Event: Nepal Earthquake
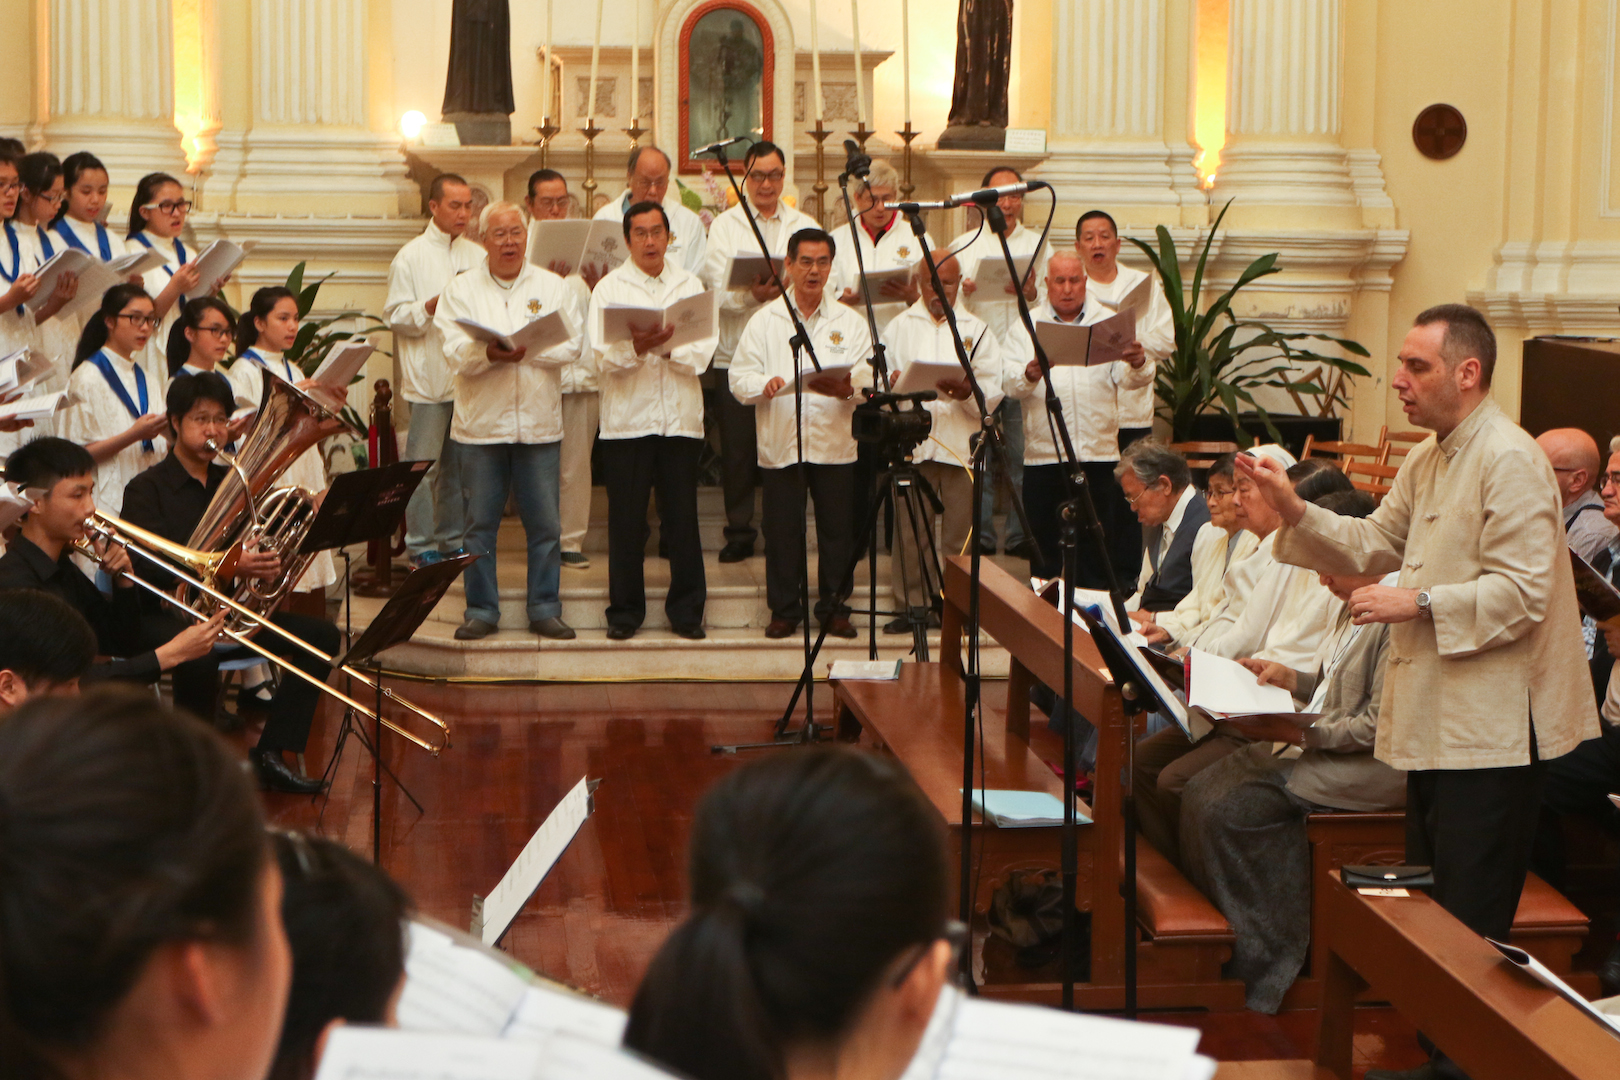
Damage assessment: no_damage